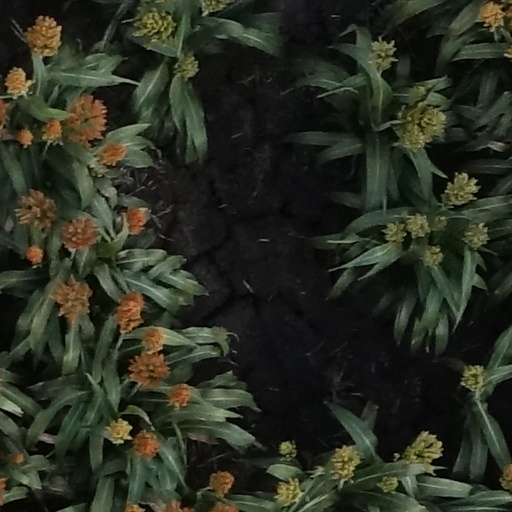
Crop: sorghum